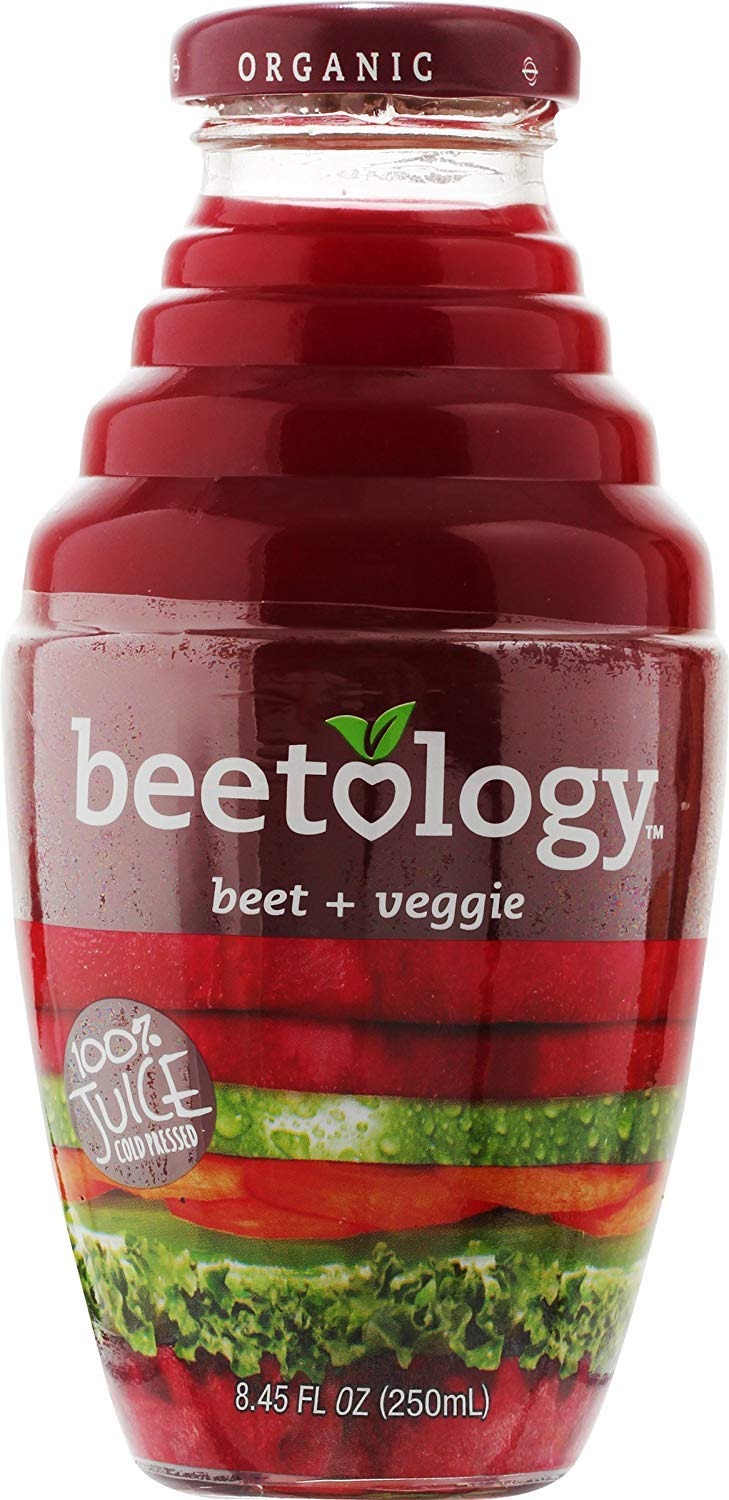
Item Name: Beetology Beet Plus Veggie Juice, 8.45 Fl Oz (Pack of 6)
Bullet Point: Beetology Beet + Veggie Juice, Cold Pressed, Fair Trade, Kosher, USDA Certified Organic, Non-GMO, 8.45 Fluid Ounce (Pack of 6)
Value: 50.7
Unit: Fl Oz

Price: 55.7